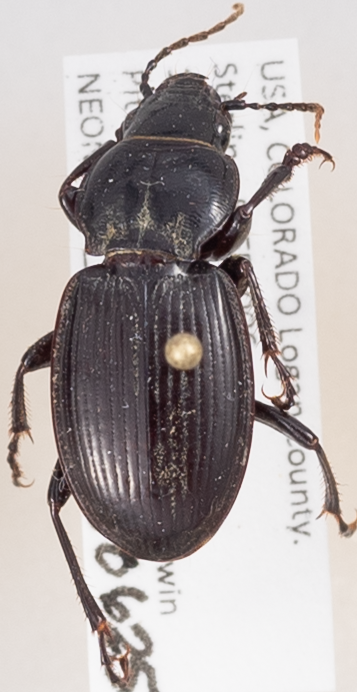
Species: Cyclotrachelus torvus
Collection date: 2015-06-25
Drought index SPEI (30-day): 0.06
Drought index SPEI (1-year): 1.642
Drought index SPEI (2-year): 1.498